History of the Australian Football League

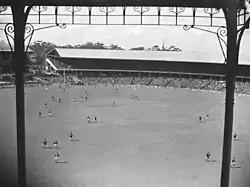
The VFL grand final in 1946 from the stands of the Melbourne Cricket Ground

In 1919, the VFL established a seconds/reserves competition to run alongside the senior competition. In 1924, the VFL inaugurated the Brownlow Medal for the player who received the most votes from the umpires for the fairest and best player. Richmond won its first Premierships in 1920 and 1921, but Essendon—battlers since their 1912 flag—took over as the dominant team between 1922 and 1926.